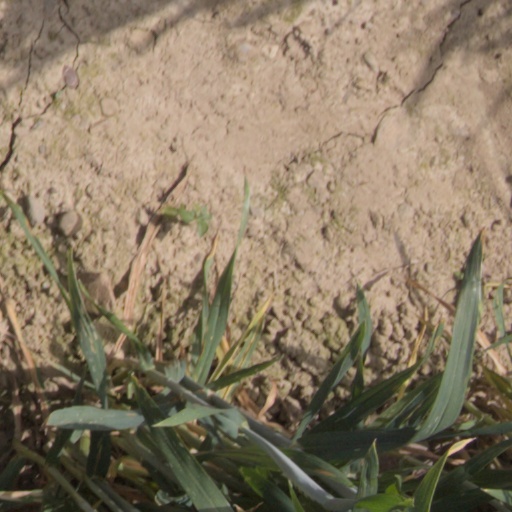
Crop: wheat